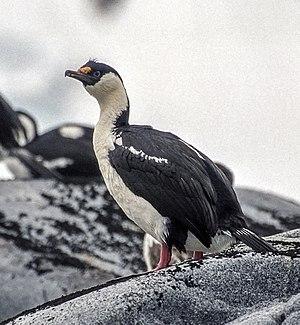
La province de Terre de Feu est une région administrative de l'Argentine située sur la grande île de la Terre de Feu, en Patagonie argentine. L'Argentine revendique le rattachement à la province des Malouines, de l'archipel de Géorgie du Sud-et-les Îles Sandwich du Sud et d'une partie de l'Antarctique. C'est la raison pour laquelle le nom complet de la région est « Terre de Feu, Antarctique et îles de l’Atlantique sud ».
La ría Deseado, en Argentine, est l'estuaire du río Deseado et correspond à son embouchure dans l'océan Atlantique. Elle est située dans la région nord-est de la province de Santa Cruz. Il s'agit d'un estuaire de grande importance biologique déclaré réserve naturelle provinciale. Sur sa rive nord se trouve la ville de Puerto Deseado.
Le Cormoran impérial est une espèce d'oiseaux de mer de la famille des Phalacrocoracidae qui habitent les régions australes, de la Patagonie à la péninsule Antarctique.